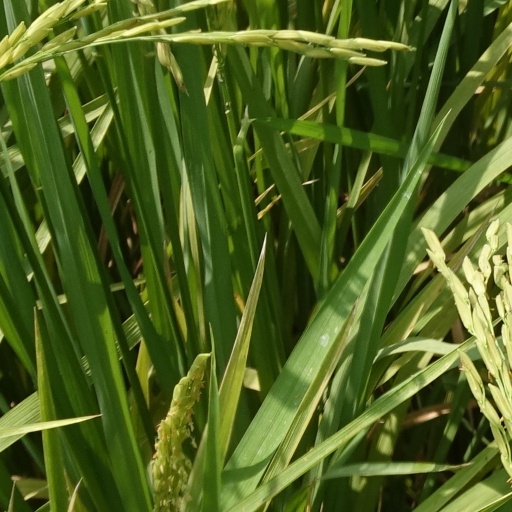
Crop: rice